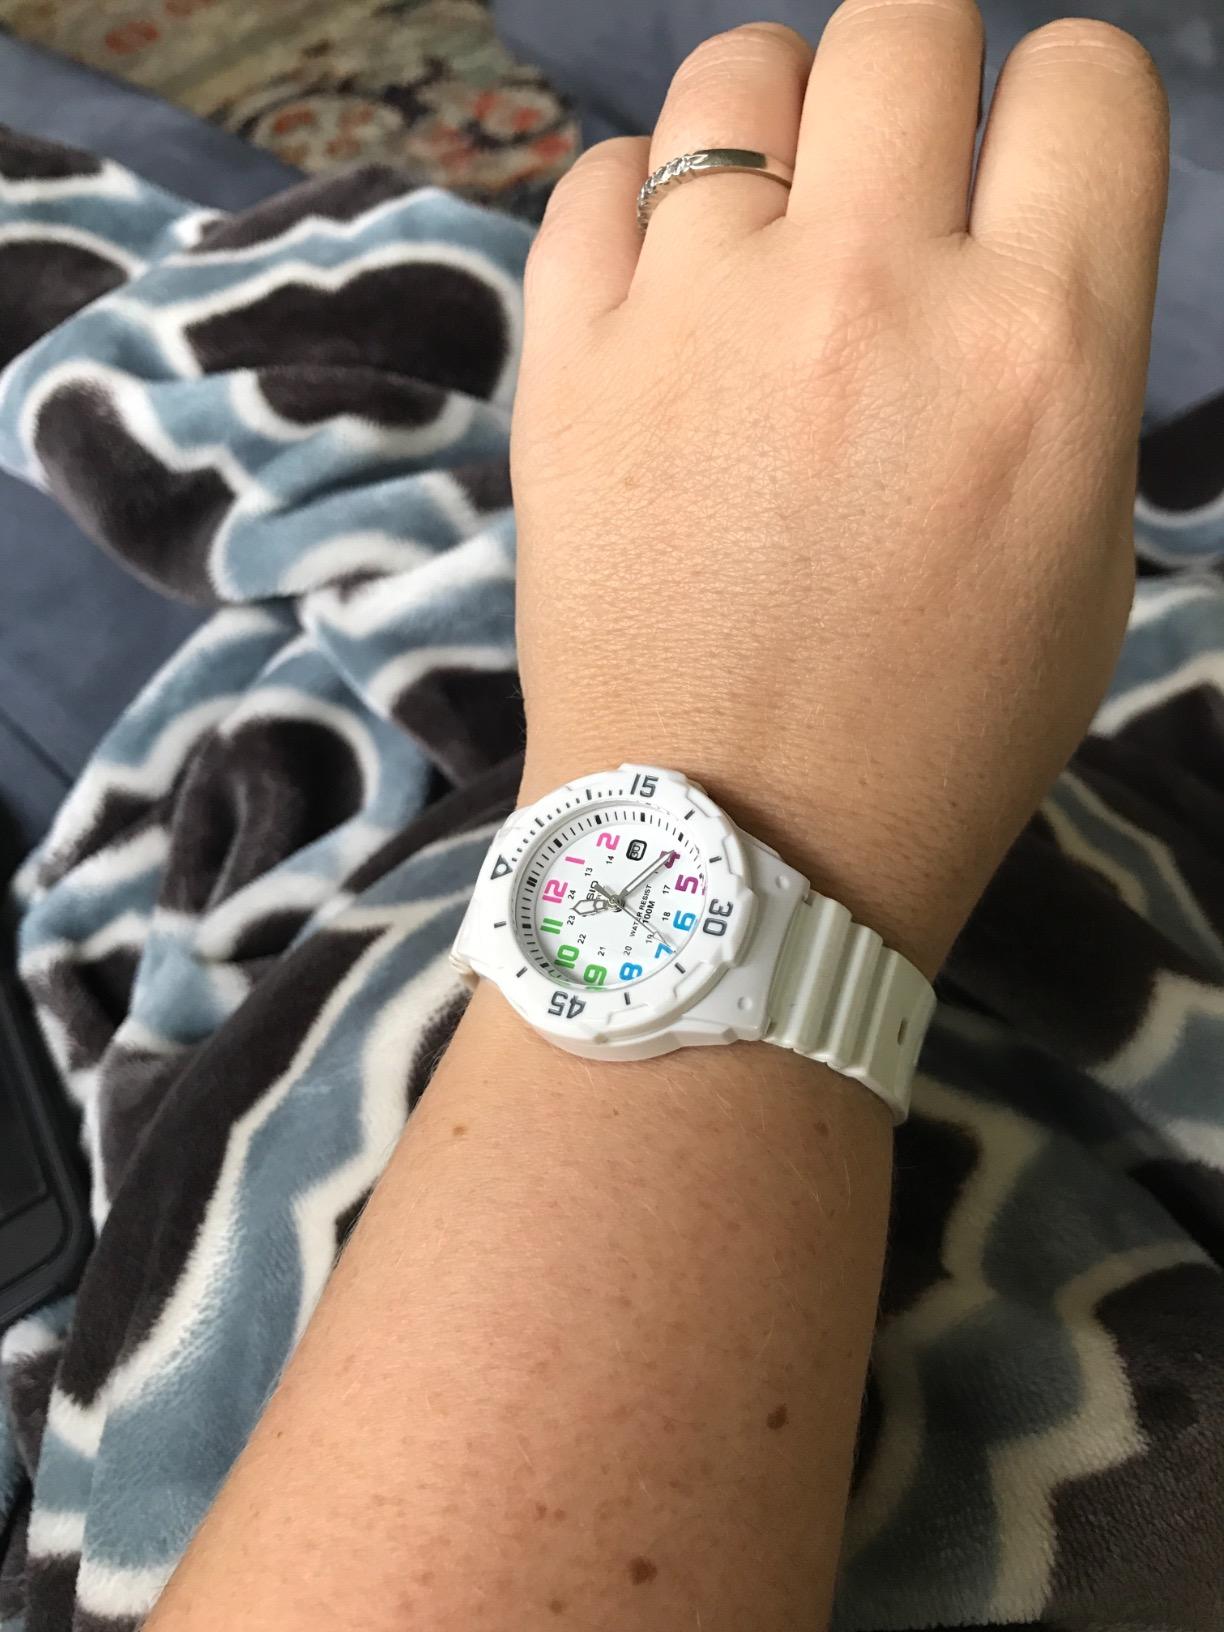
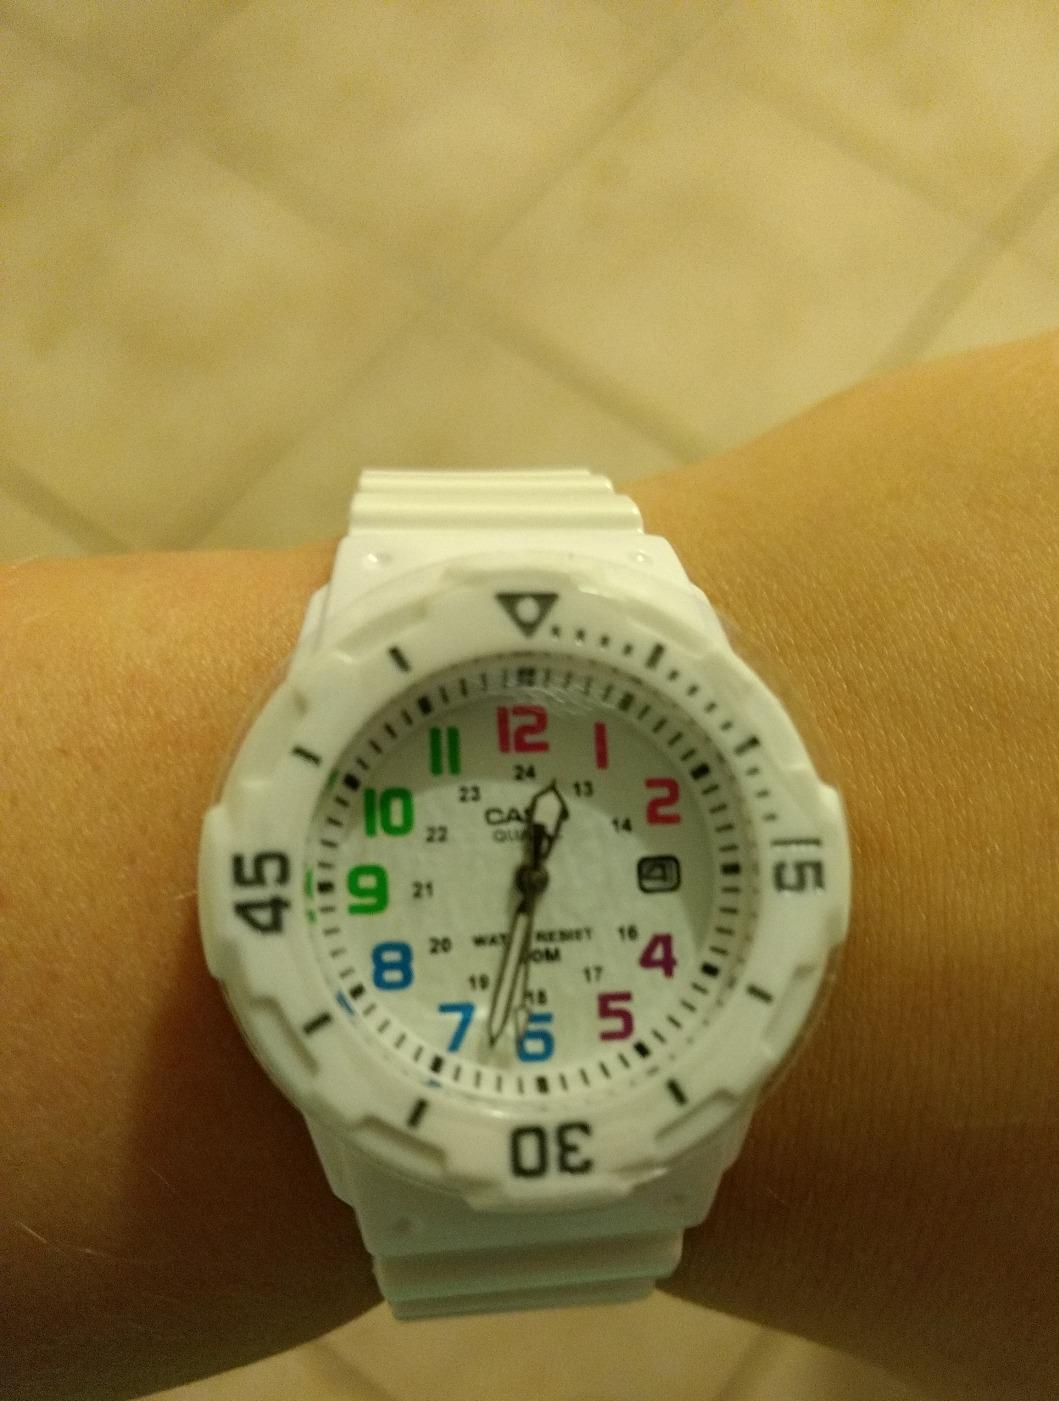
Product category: accessories_watch
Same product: yes